Putnam County, New York

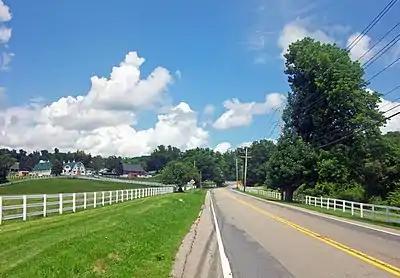
Route 312 along Tilly Foster Farm in Southeast

The county has several passenger trains that serve the county. The Harlem Line and the Hudson Line of the Metro-North Railroad run north–south in Putnam. The Harlem Line makes stops at Brewster, Southeast, and Patterson. The Hudson Line makes stops at Manitou, Garrison, Cold Spring, and Breakneck Ridge. A connection to Amtrak can be made to the south at Croton-Harmon in upper Westchester County or to the north at Poughkeepsie in Dutchess County, both on the Hudson Line. Grand Central Terminal in Manhattan is roughly a one-hour train ride.